Licking Riverside Historic District

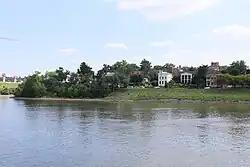
The district viewed from the river in 2022

The Licking Riverside Historic District is a historic district in Covington, Kentucky, that is on the National Register of Historic Places. Its boundaries are Fourth Street to the north, Scott Street, Eighth Street to the south, and the Licking River. Bungalow/Craftsman, Second Empire, and Italianate are the primary architectural styles of the district.